Platy (fish)

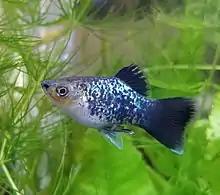
Rainbow Platy (male)

The two species, the southern platyfish and the variatus platy, have been interbred to the point where they are difficult to distinguish. Most platies now sold in aquariums are hybrids of both species.